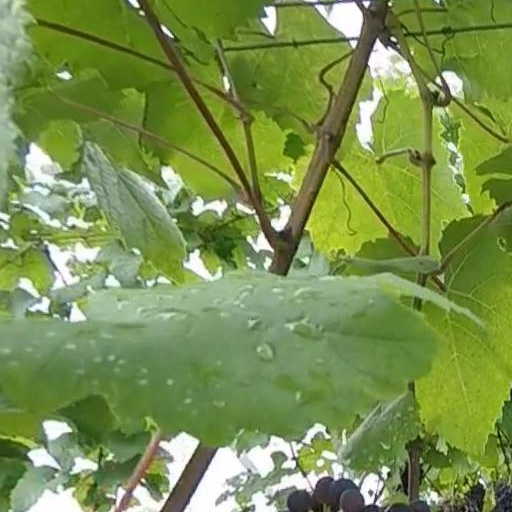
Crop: grape